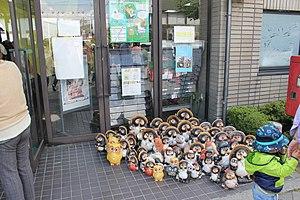
Des Shigaraki-yaki accueillent les visiteurs à la gare de Shigaraki. Les tanukis y sont omniprésents.
Shigaraki était un bourg japonais du district de Kōka, dans la préfecture de Shiga. Il a fusionné en 2004 avec les bourgs de Kōka, Kōnan, Minakuchi et Tsuchiyama pour former la ville de Kōka.